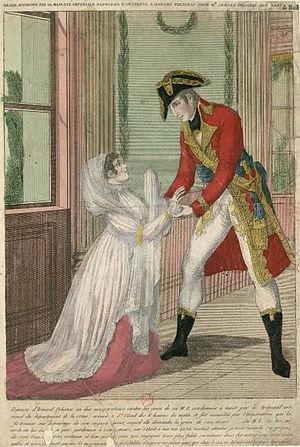
Armand XXIV Jules Marie Héraclius, 2ᵉ duc de Polignac, seigneur de Claye, est un militaire et homme politique français des XVIIIᵉ et XIXᵉ siècles.